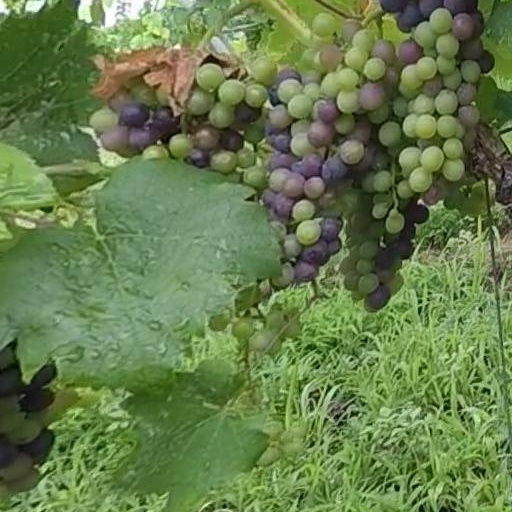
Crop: grape